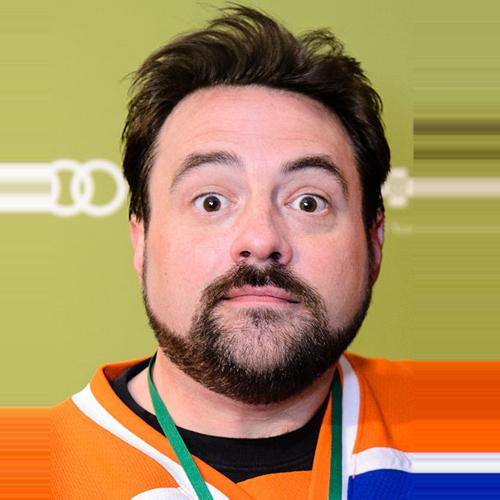
Age: 43